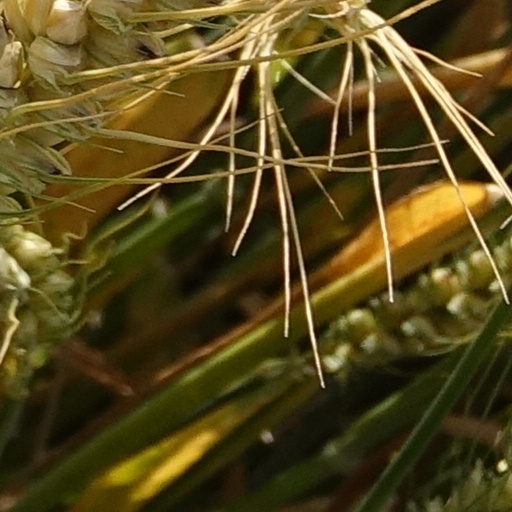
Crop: wheat